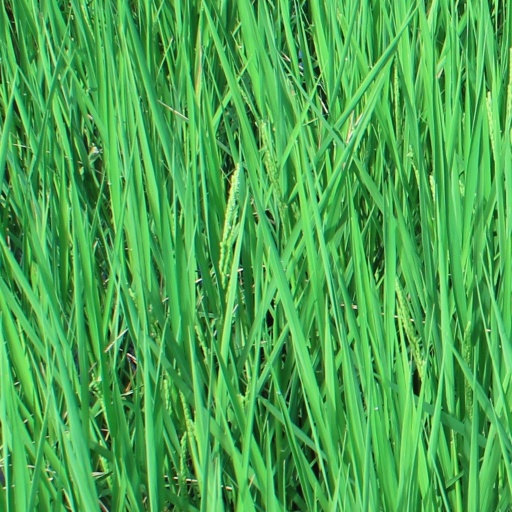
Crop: rice